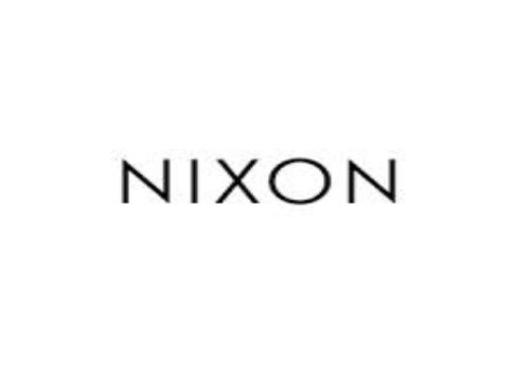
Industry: Electronic